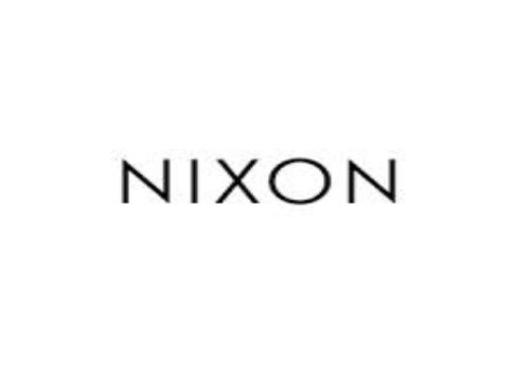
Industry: Electronic